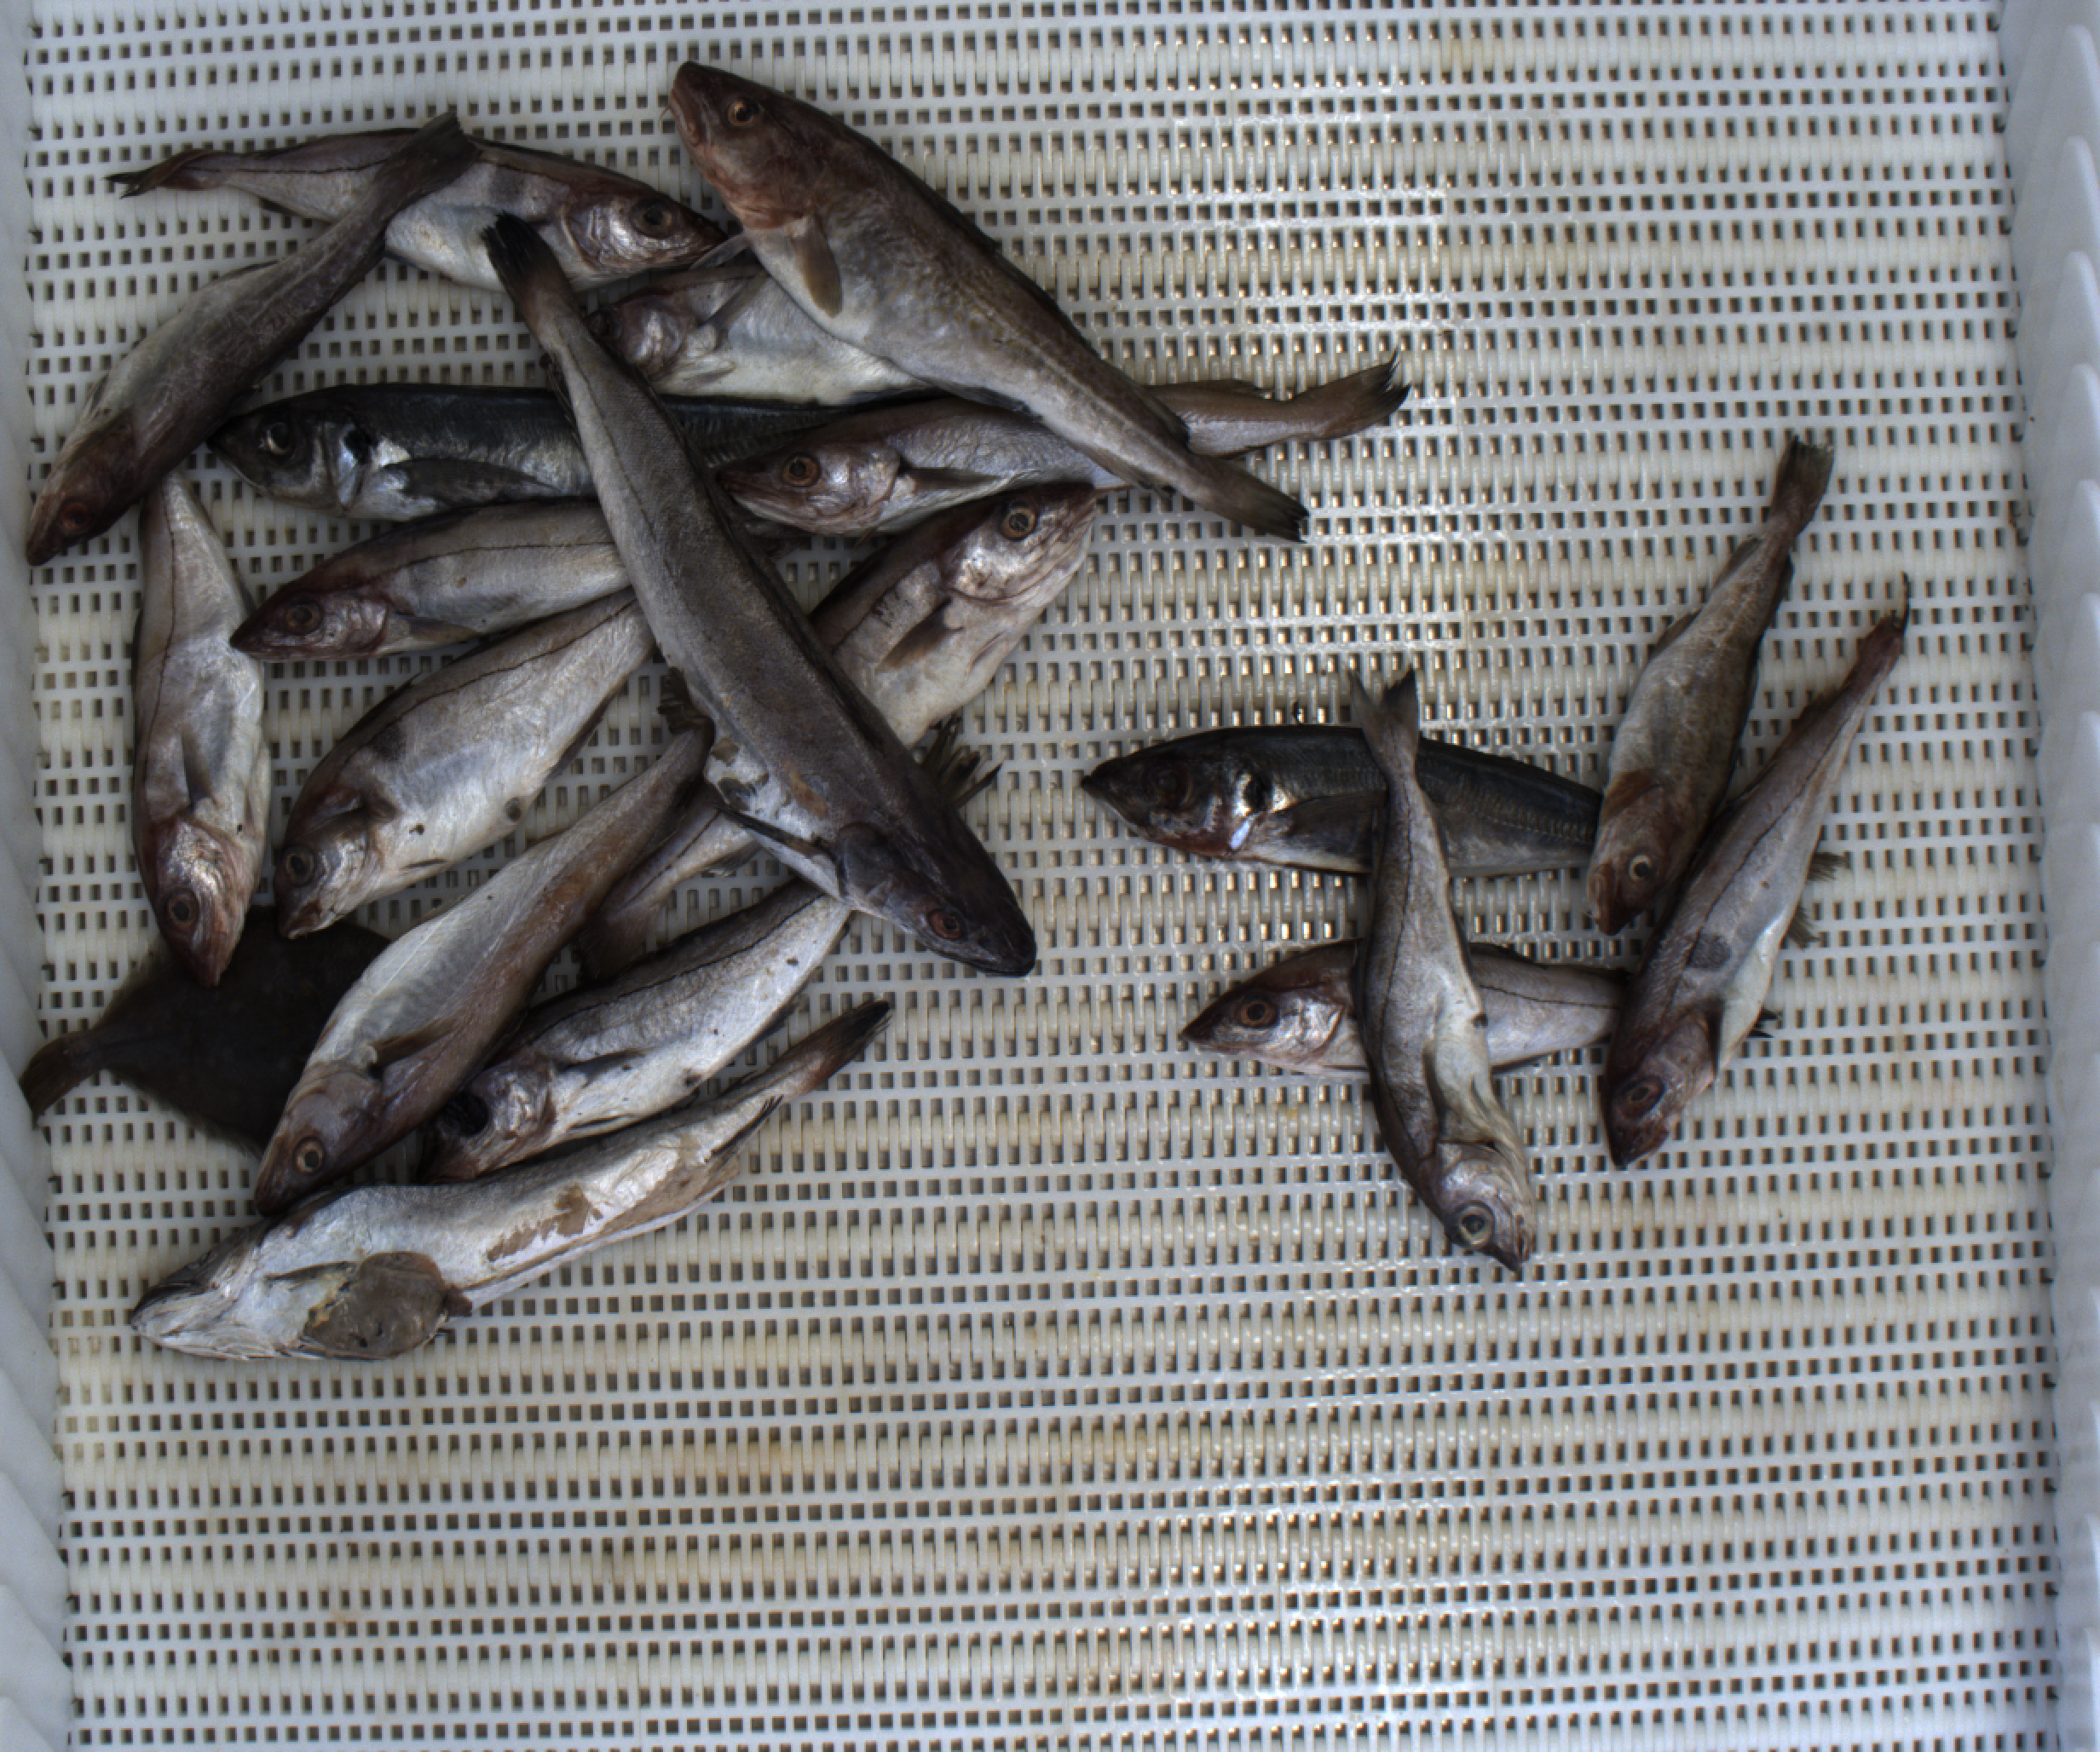
Total fish: 20
Cod: 3
Haddock: 10
Whiting: 2
Hake: 2
Horse mackerel: 2
Saithe: 0
Other: 1